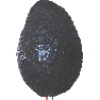
Label: Avocado ripe 1